WFOR-TV

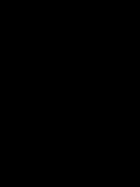

WCIX-TV finally signed on the air on September 20, 1967. It was Miami's first independent station and promoted itself as a "Carousel of Color"; local programming included a children's show hosted by the "White Baron", who also drove a white custom car and flew a white biplane over South Florida, and the station's first local 10 p.m. newscast, hosted by newspaper columnist Hy Gardner. In addition, WCIX-TV offered two Spanish-language programs on weekends; by March 1969, it also had a weeknight 11 p.m. newscast in Spanish. The station's financial picture became a question in September 1968. After an appeals court ruling in favor of WLBW-TV on its objection, the FCC set a hearing as to whether there had been an unauthorized transfer of control of Coral. WCIX-TV was not cleared in the transfer of control case until October 1971.